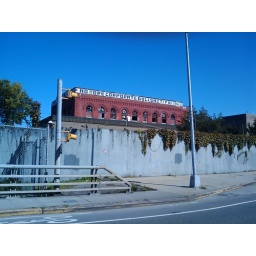
old building on the 3rd st. bridge over the gowanus canal.